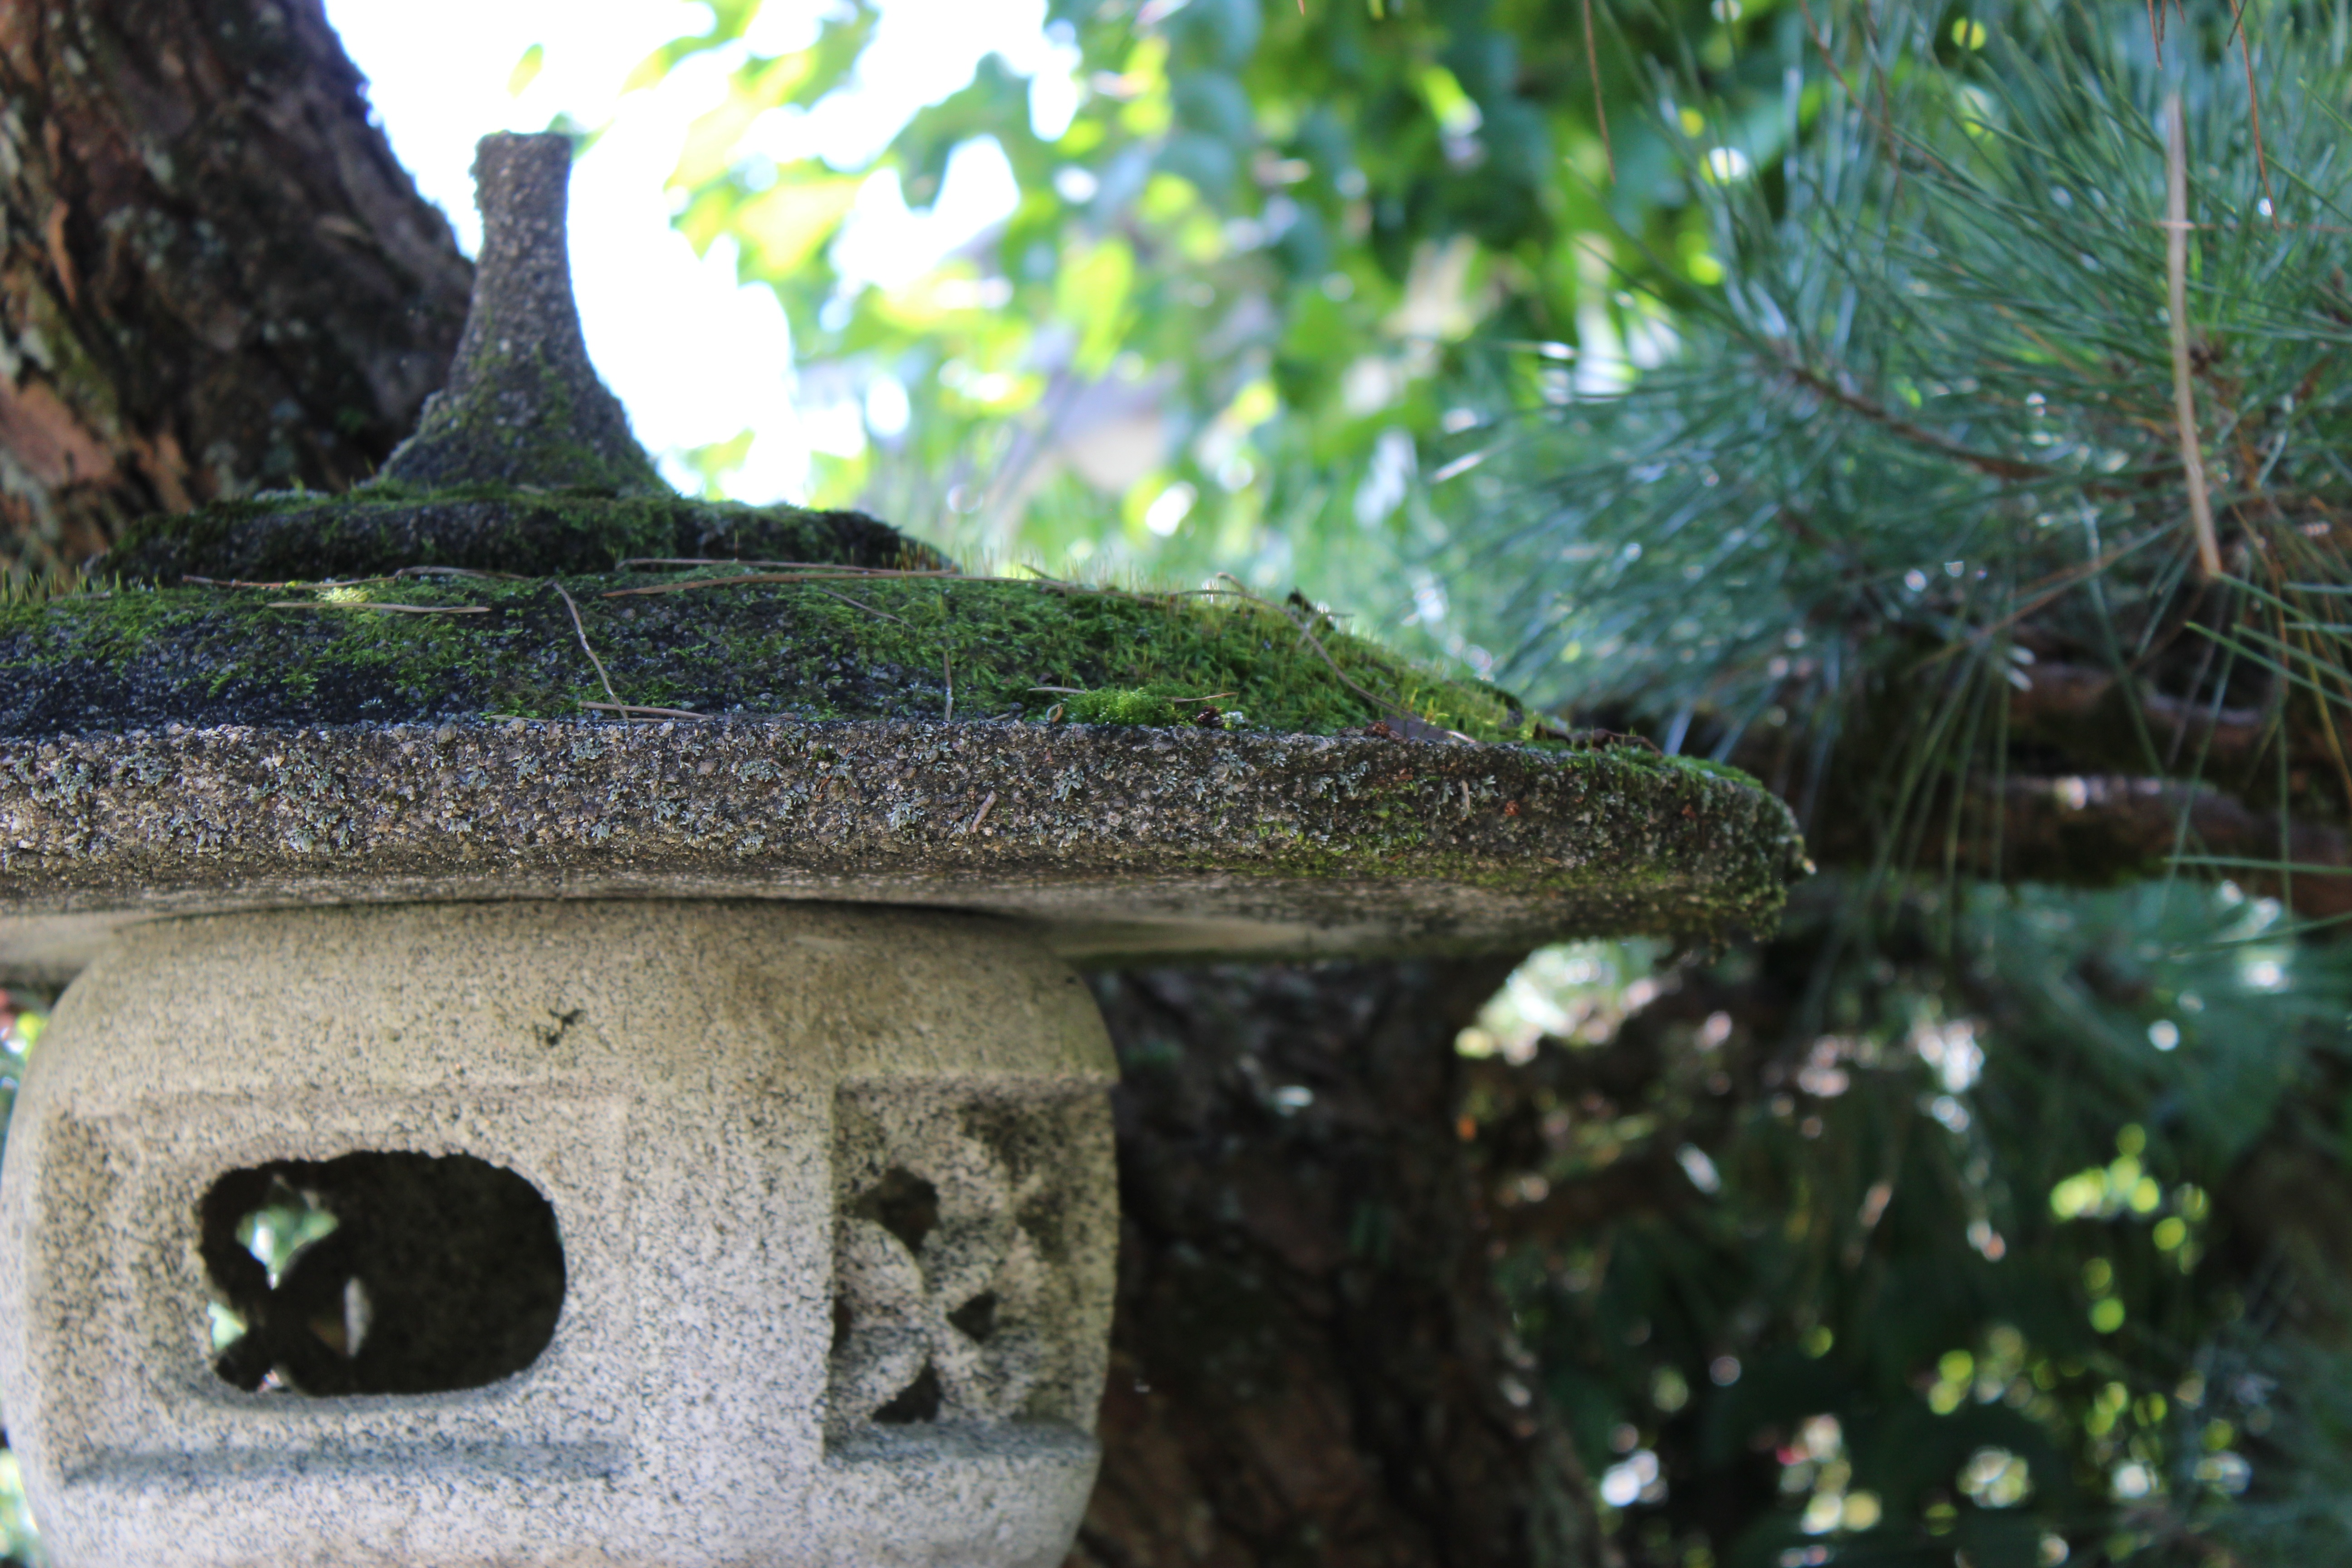
tree, nature, branch, green, jungle, garden, woodland, bird feeder